Isabel Toledo

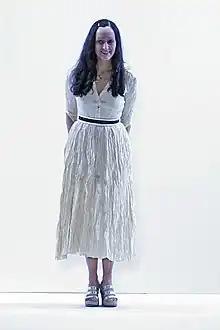
Isabel Toledo at the Anne Klein fashion show, photo by Ed Kavishe, Fashion Wire Press

Isabel Toledo (born Maria Isabel Izquierdo; April 9, 1960 – August 26, 2019) was a Cuban-American fashion designer based in New York City. She was widely recognized in the fashion industry for her attention to craftsmanship and the "sophisticated simplicity" of her garments.